Sérgio Pinto (footballer, born 1980)

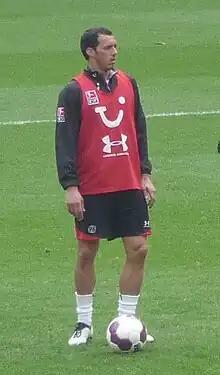
Pinto training with Hannover in 2010

Pinto played his first official game for his new club on 11 August 2007, starting and being replaced in the second half of a 1–0 home loss against Hamburger SV. He contributed 31 games and five goals – notably in a 3–1 win over Bayern Munich also at the Niedersachsenstadion– in the 2010–11 season as Hannover finished fourth and qualified for the UEFA Europa League, where he netted twice from 14 appearances in a quarter-final exit.